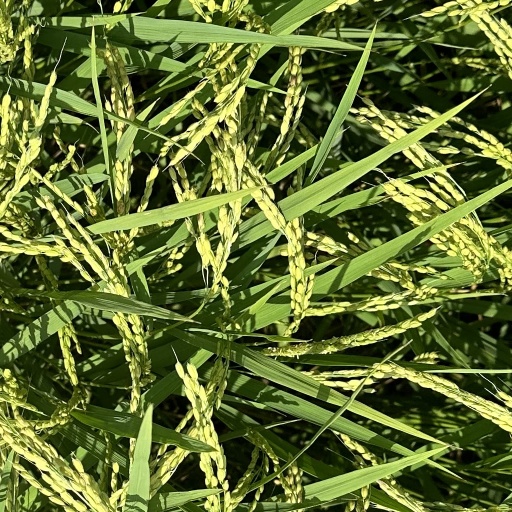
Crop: rice